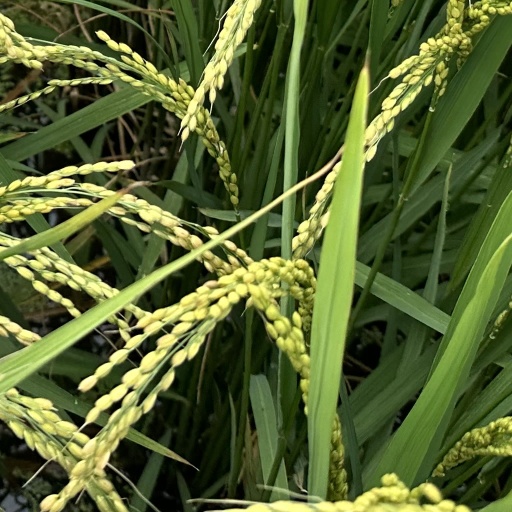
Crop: rice